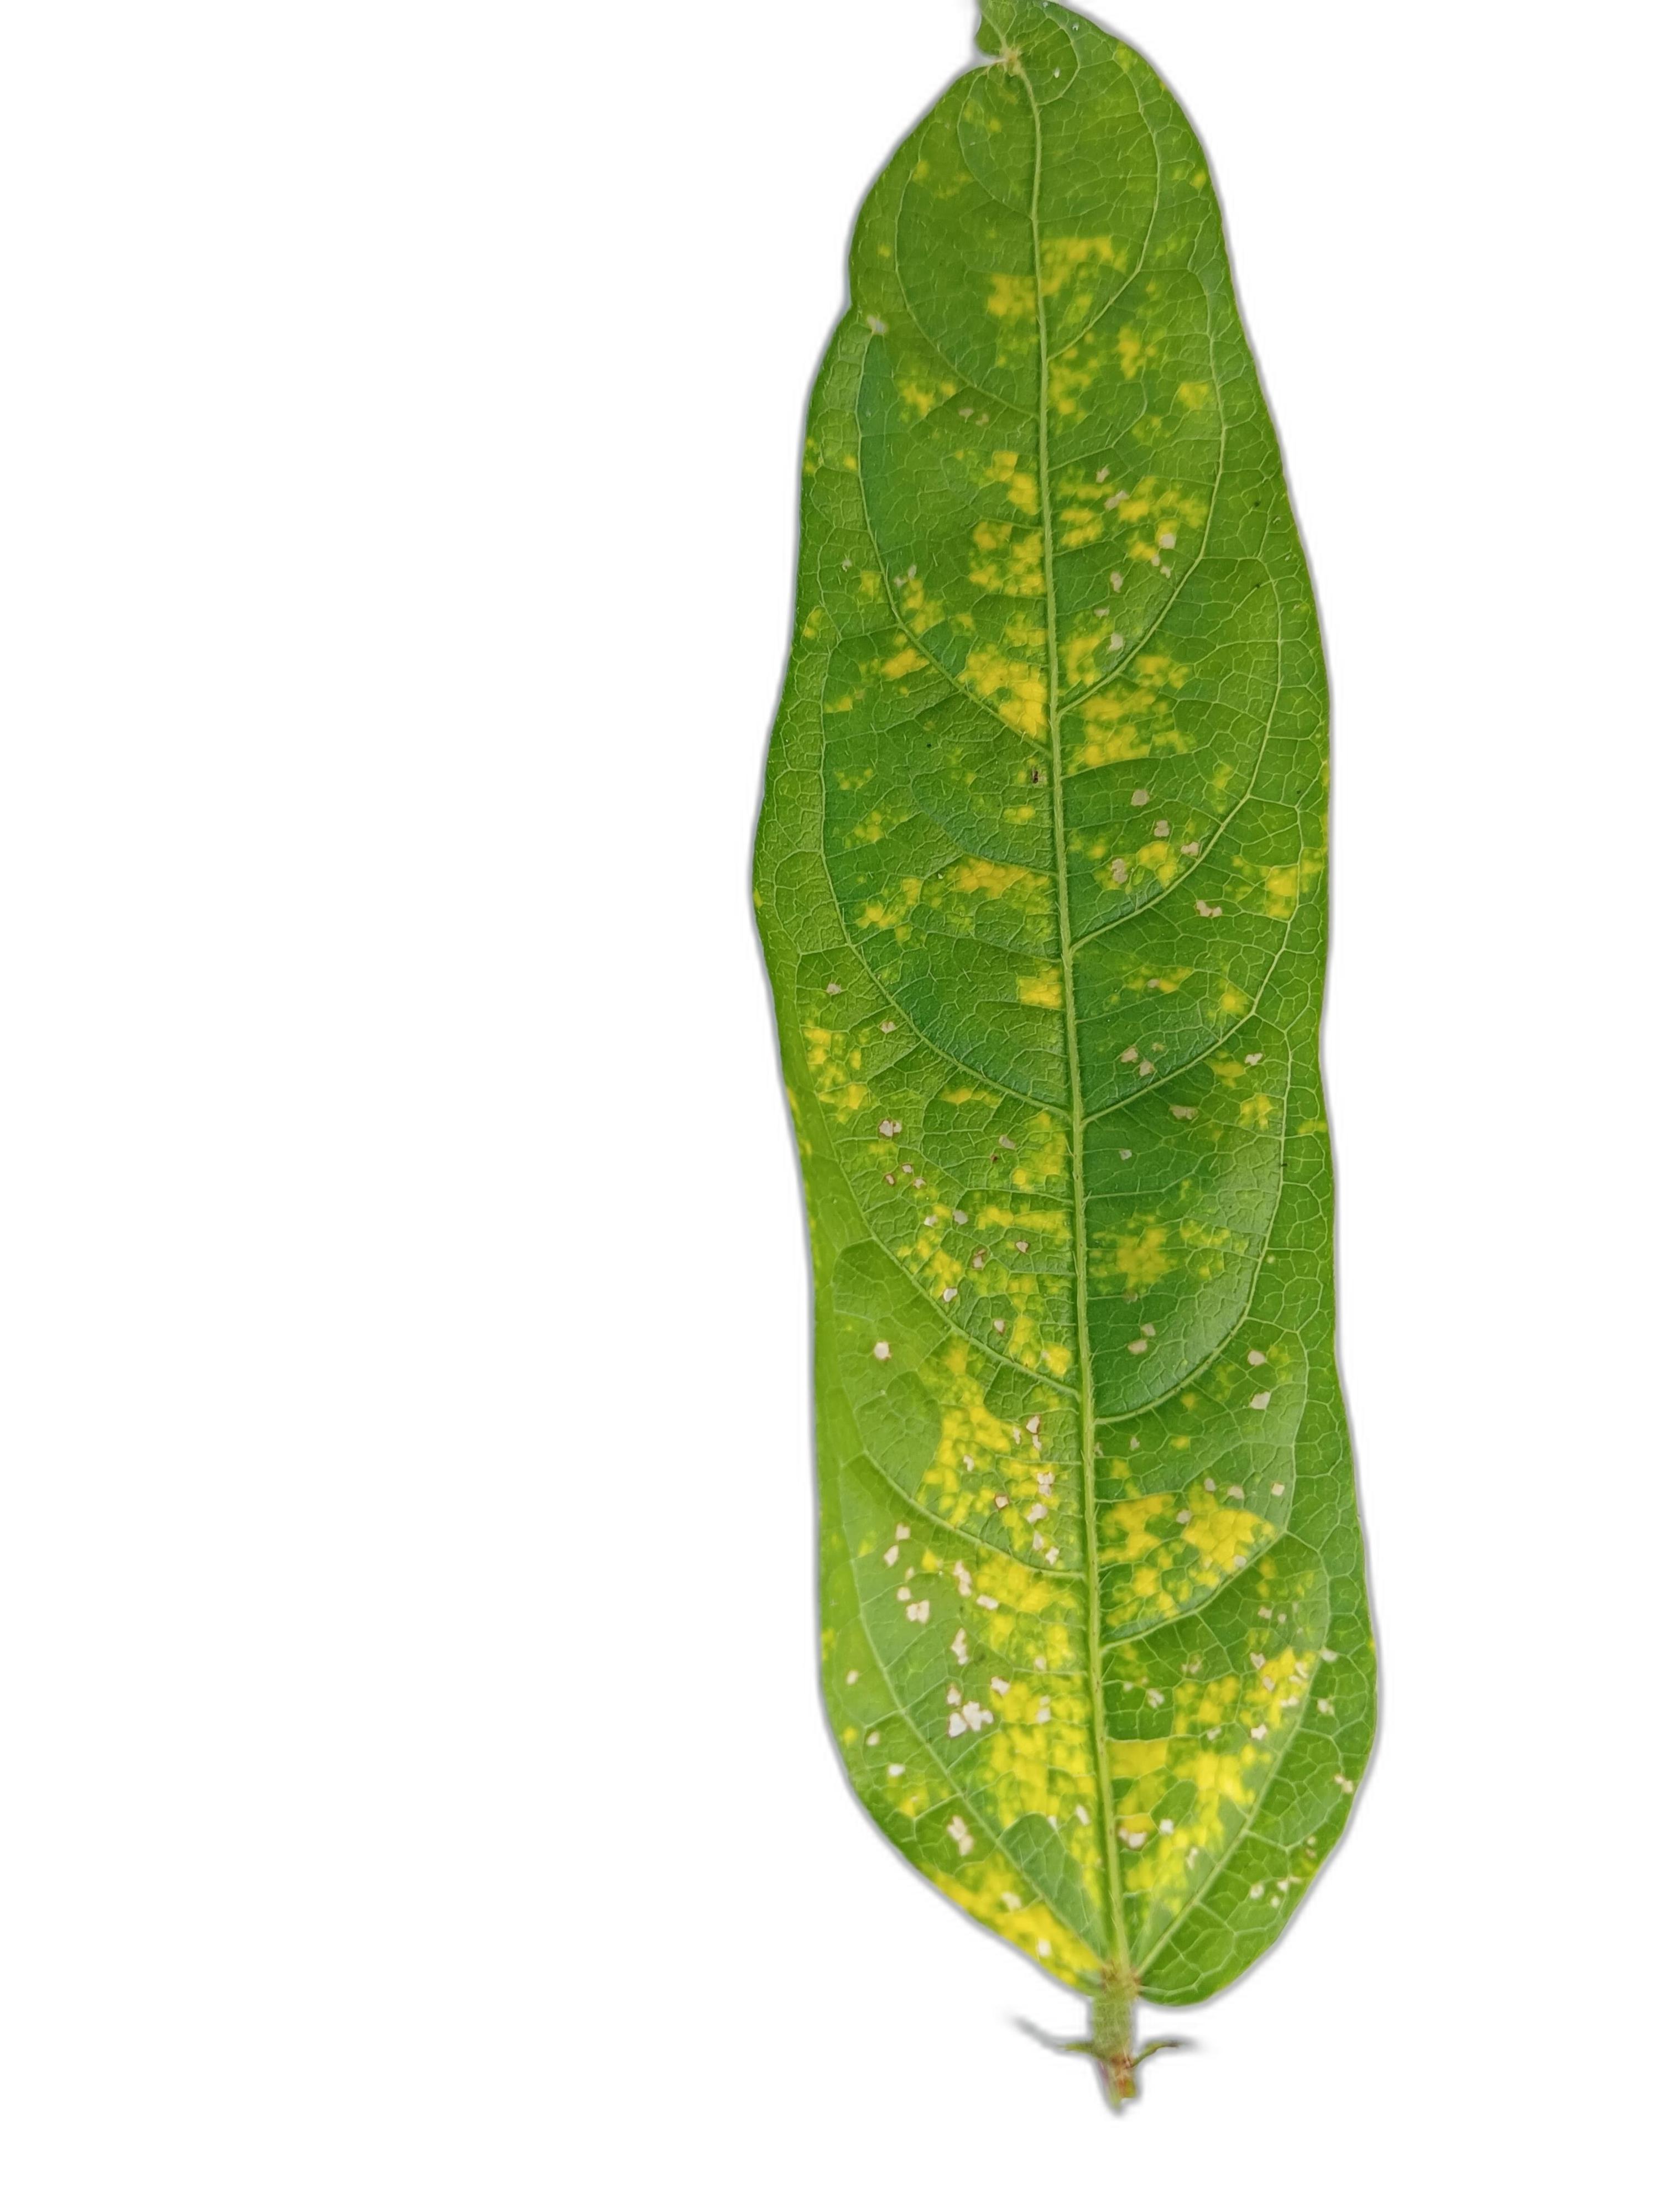
Label: Yellow Mosaic